Media ecology

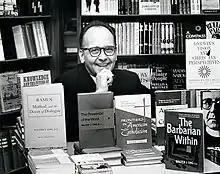
Walter Ong

Few theories receive the kind of household recognition that media ecology received, due directly to McLuhan's role as a pop culture icon. He was an excellent debater and public speaker, but his writing was not always what would normally pass in academia.